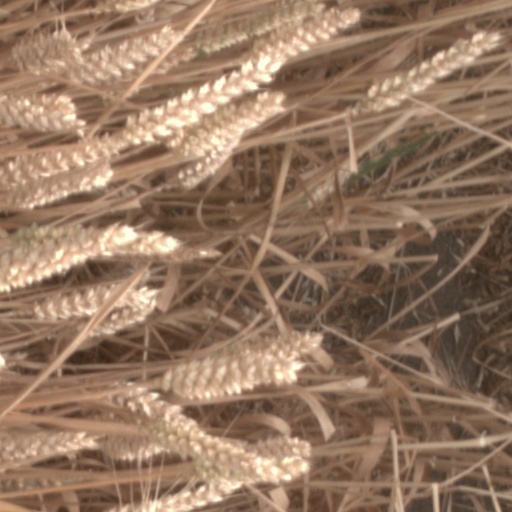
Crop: wheat